Government of Illinois

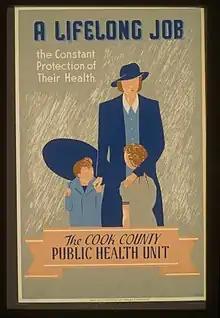
WPA poster for the Cook County Public Health Unit (1941)

The administrative divisions of Illinois are the counties, townships, precincts, cities, towns, villages, and special-purpose districts. Illinois has more units of local government than any other state—over 8,000 in all. The basic subdivision of Illinois are the 102 counties. 85 of the 102 counties are in turn divided into 1,432 townships. Municipal governments are the cities, villages, and incorporated towns. Some localities possess "home rule", which allows them to govern themselves to a certain extent. Illinois counties, townships, cities, and villages may promulgate local ordinances. Illinois also has several types of school districts (including the Chicago Public Schools and the Illinois Community College System) and additional units of government that oversee many other functions.